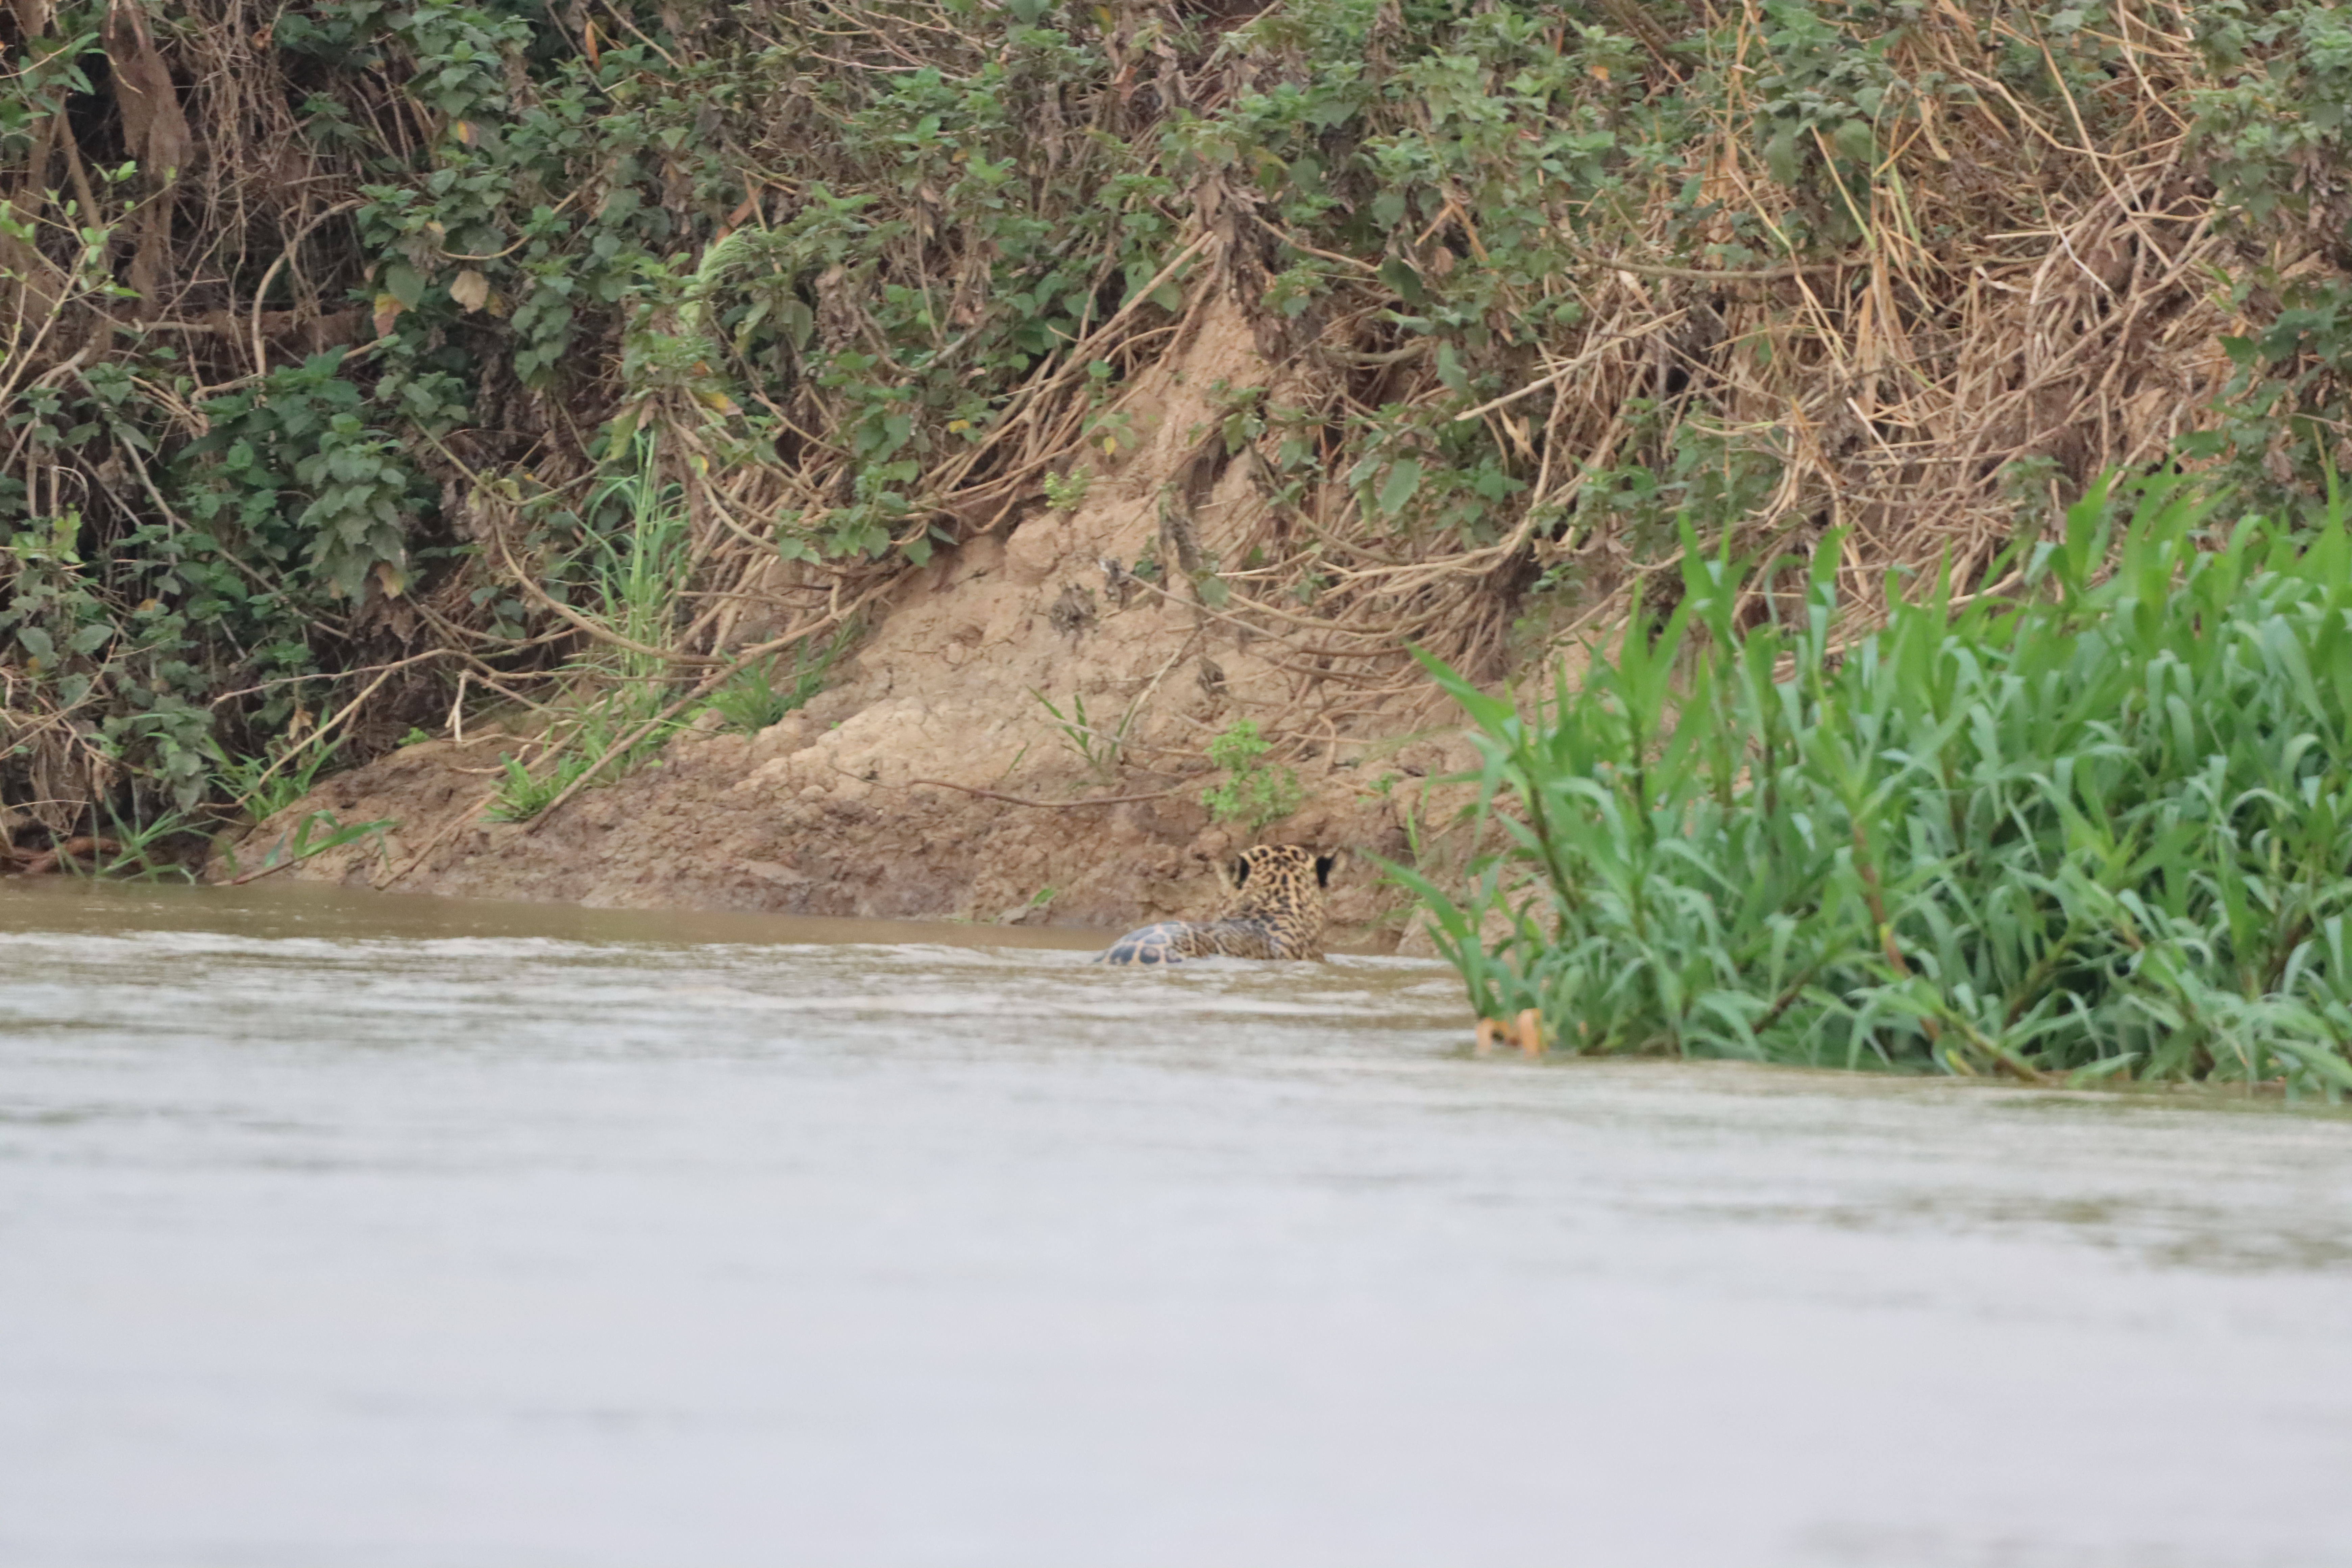
Jaguar: Ipepo